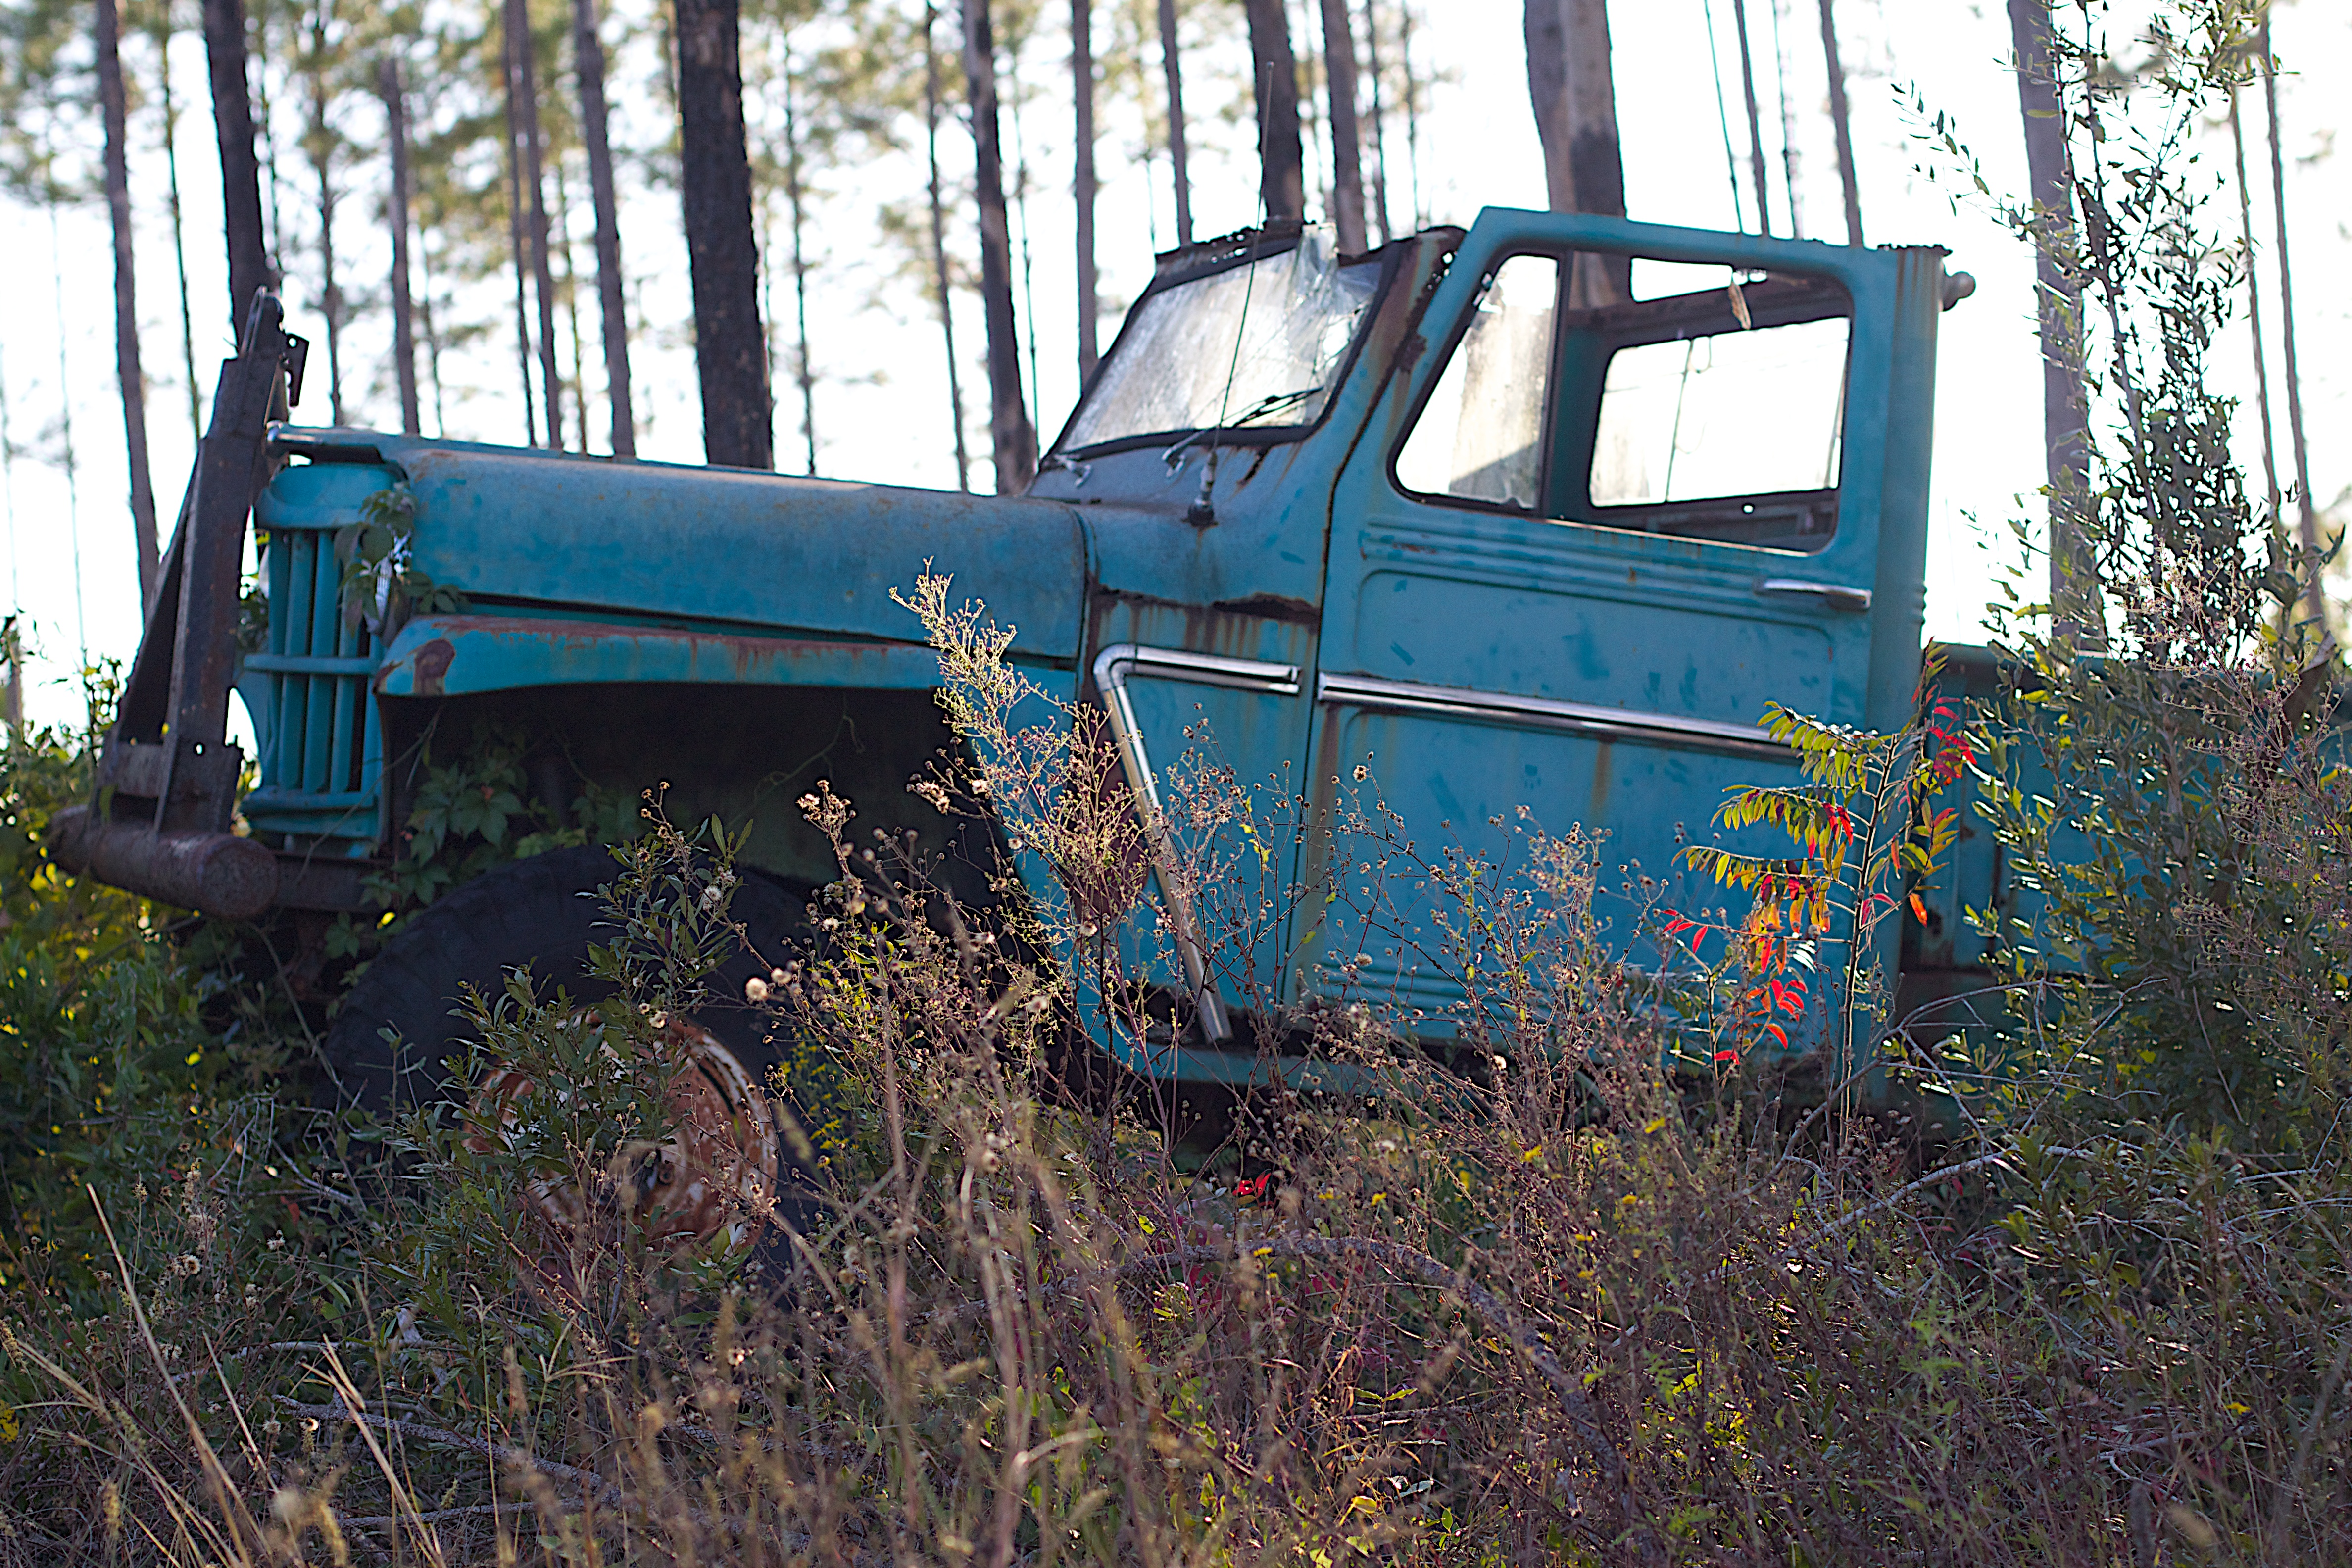
car, truck, vehicle, odyssey, off road vehicle, construction equipment, land vehicle, automobile make, light commercial vehicle, off roading